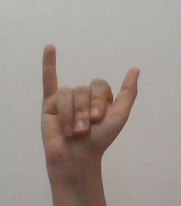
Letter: ya